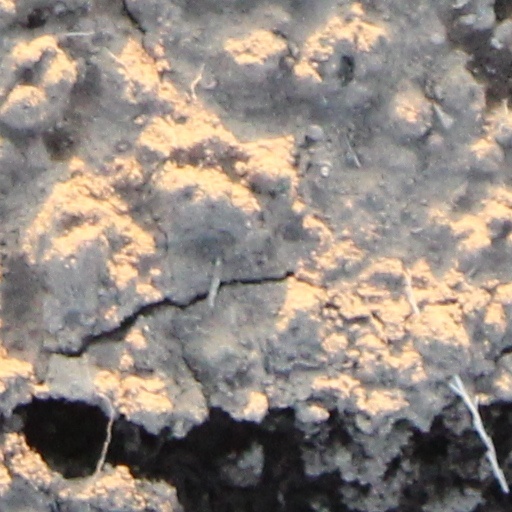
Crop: wheat